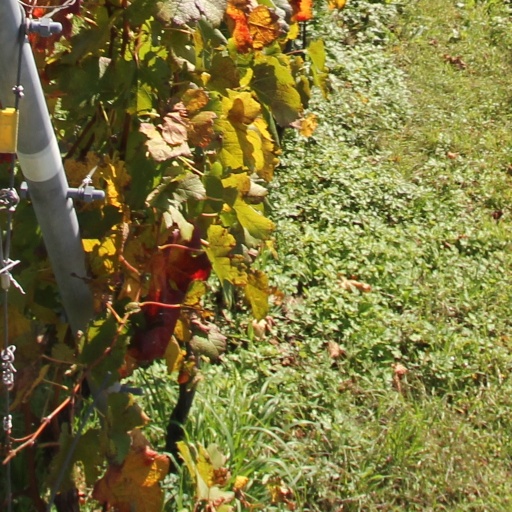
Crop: grape